The Cartoon Museum

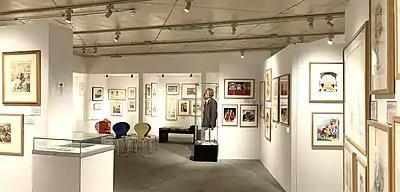
Cartoon Museum Interior, 2019

Previous exhibitions have included Ronald Searle, Pont, Fougasse, Rowland Emett, "The Beano" and "The Dandy", Mike Williams, Mel Calman, cartoons from private London clubs, "Viz", "Alice in Sunderland" (Bryan Talbot), Robert Dighton, Tony Blair, Margaret Thatcher and "Spitting Image".